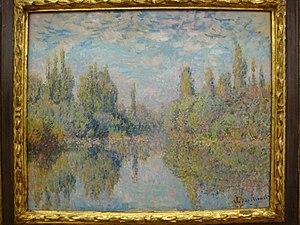
La Seine à Vétheuil - 1878 - Claude Monet
Vétheuil est une commune française située dans le département du Val-d'Oise en région Île-de-France.